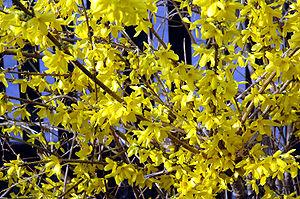
Le Forsythia hybride ou Forsythia de Paris est un arbuste ornemental aux fleurs jaunes de la famille des Oléacées.
En botanique et horticulture, les plantes décidues, plantes à feuilles caduques ou plantes caducifoliées, sont celles qui perdent toutes leurs feuilles pendant une partie de l'année, qu'il s'agisse d'arbres, d'arbustes, arbrisseaux ou d'herbacées vivaces.
Le genre Forsythia est un genre d'arbustes rustiques de la famille des Oleaceae, reconnus en général par leur abondante floraison ornementale jaune d'or, qui se produit parmi les premières de l'année en fin d'hiver et début de printemps de l'hémisphère nord. Leur limbe est dit composé de plusieurs folioles, ovale, doublement denté et alterne.